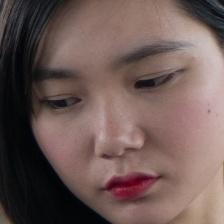
Label: faces